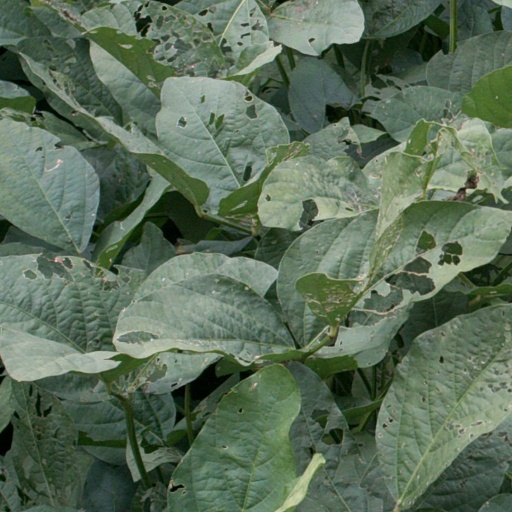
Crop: soybean